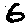
Label: 6